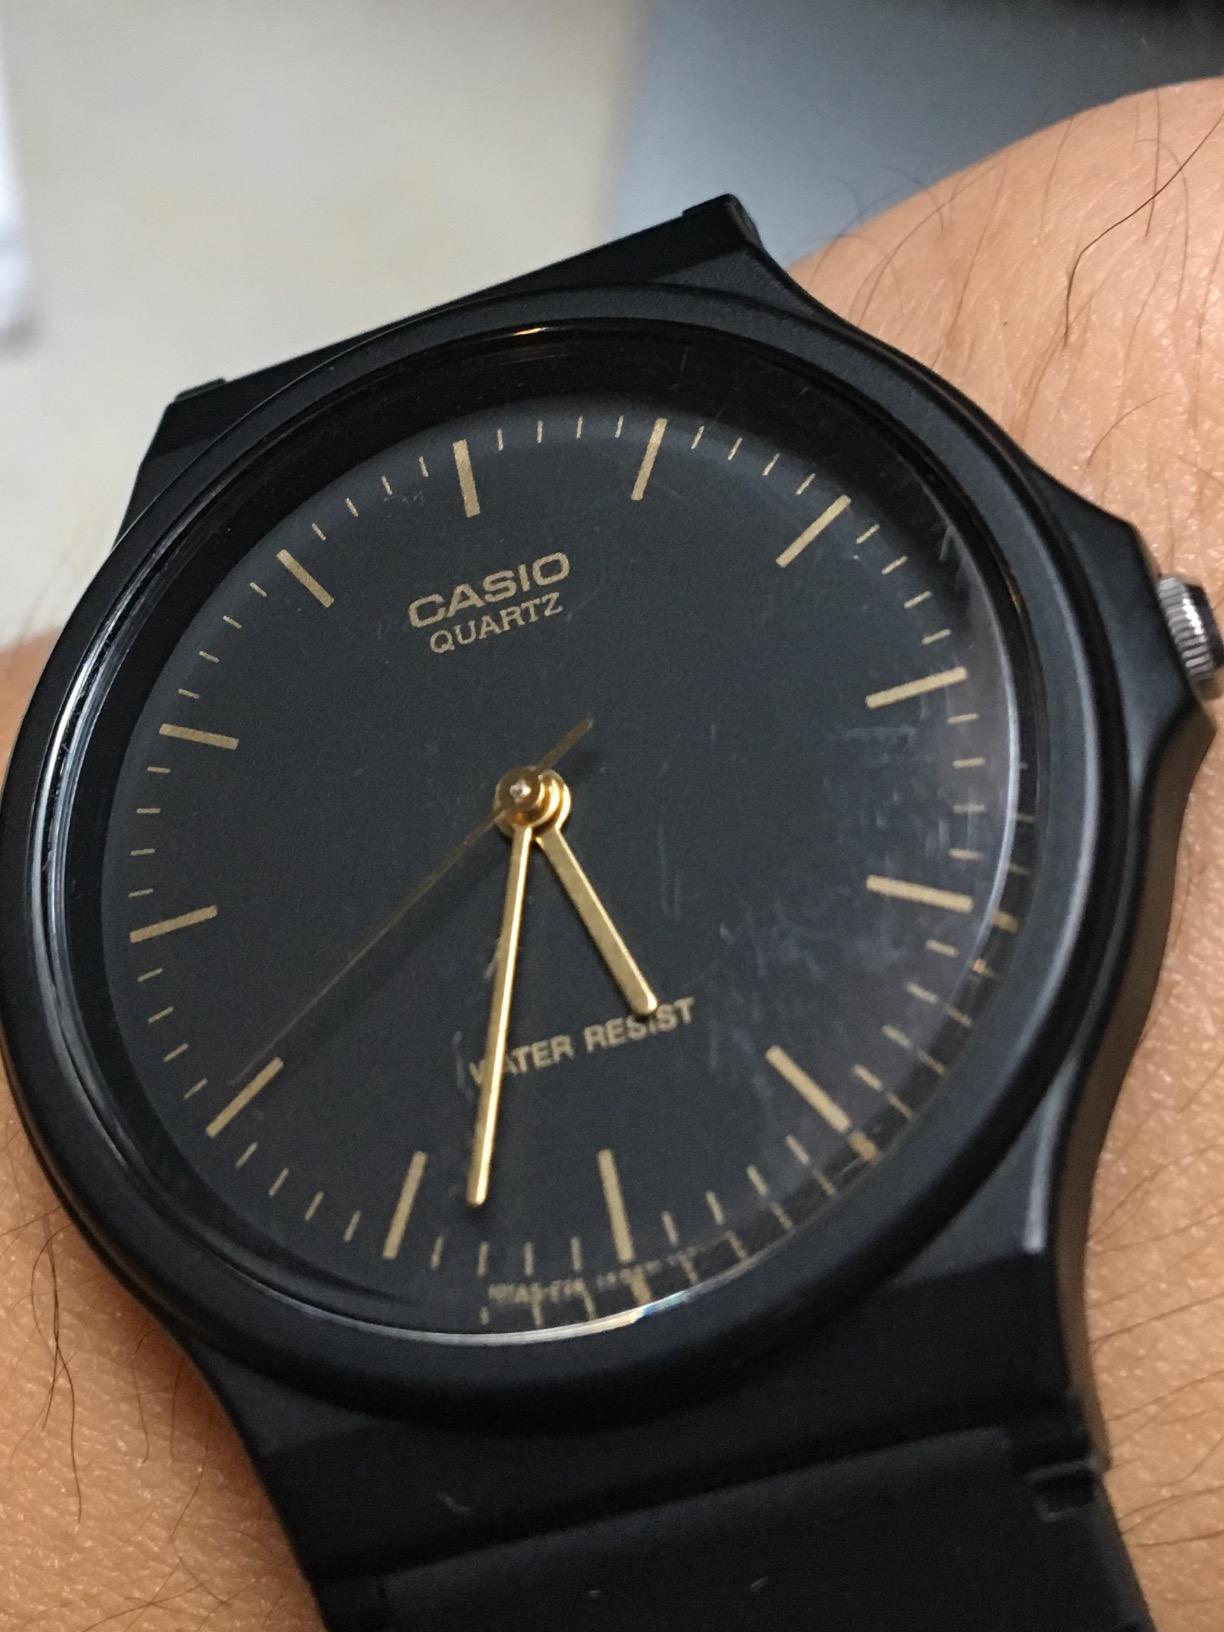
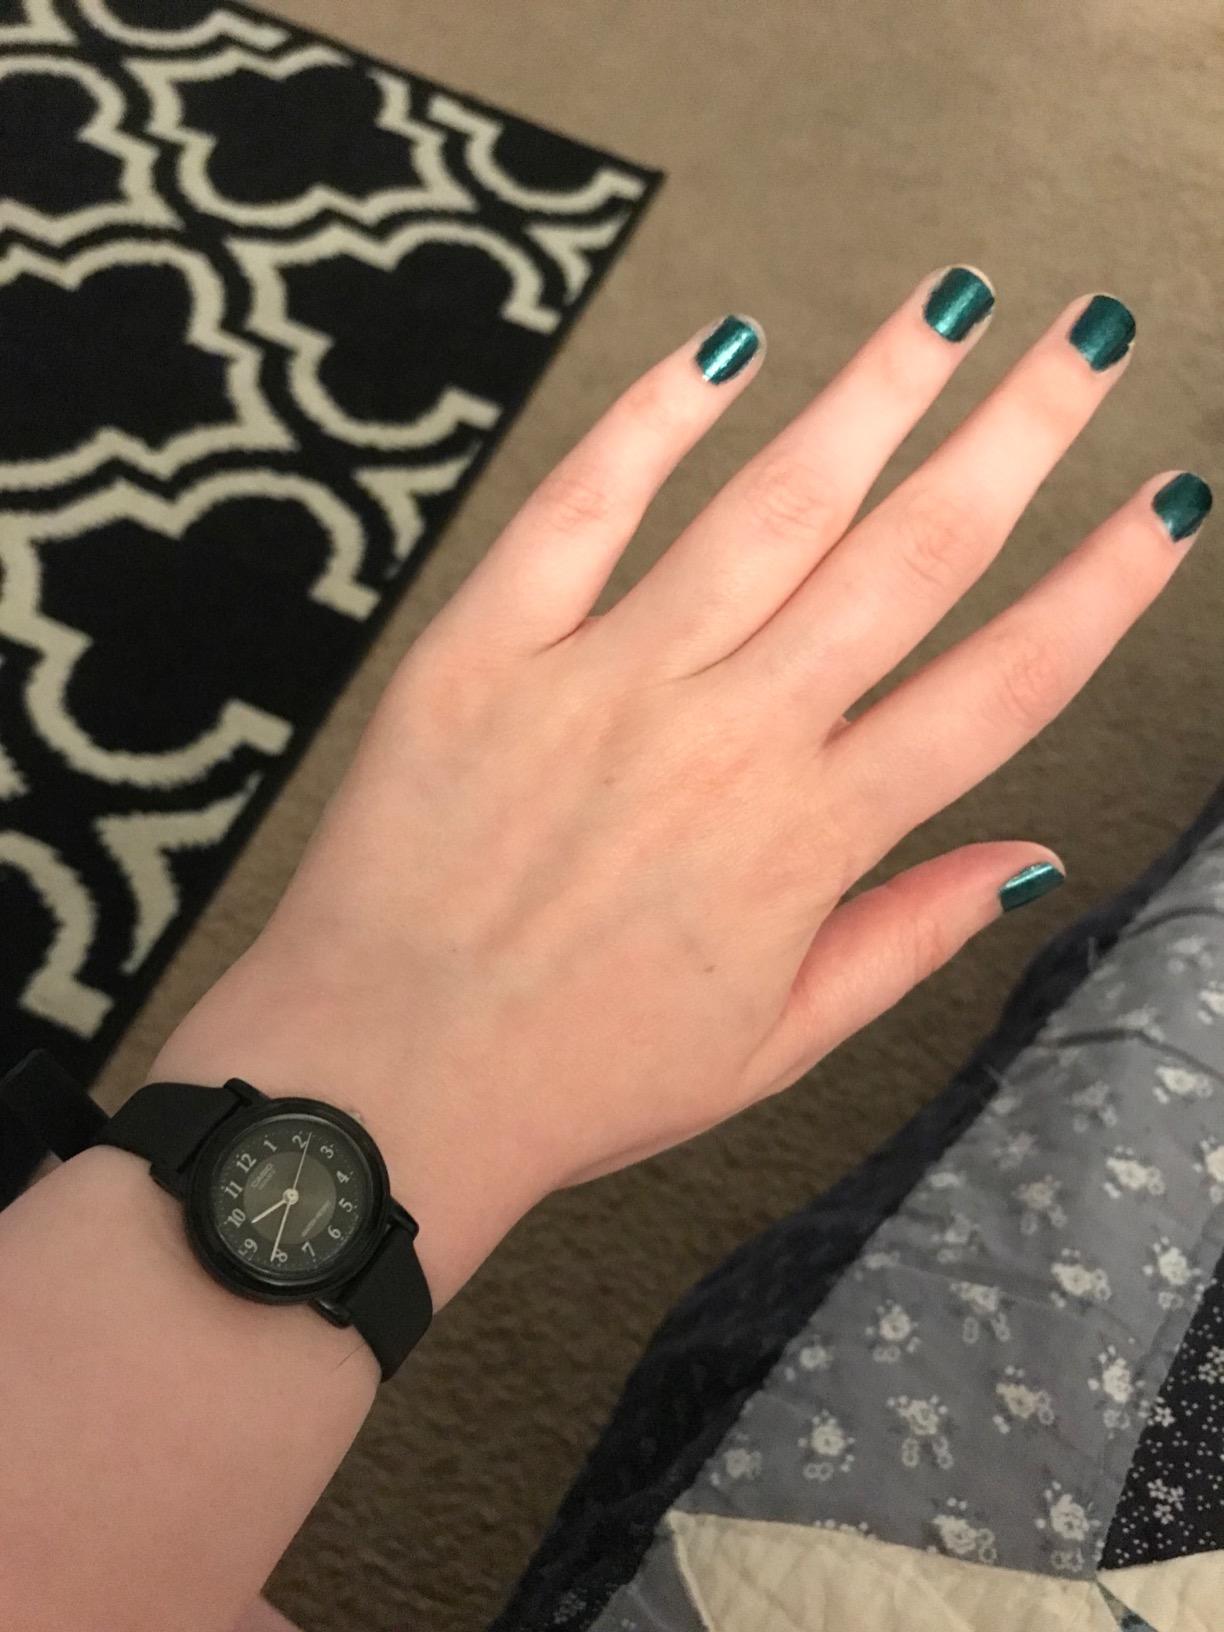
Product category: accessories_watch
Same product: no